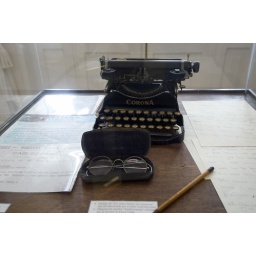
Typewriter and desk of Ernest Hemingway in the preserved bedroom at Hotel Ambos Mundos, La Habana Vieja, Havana, Cuba